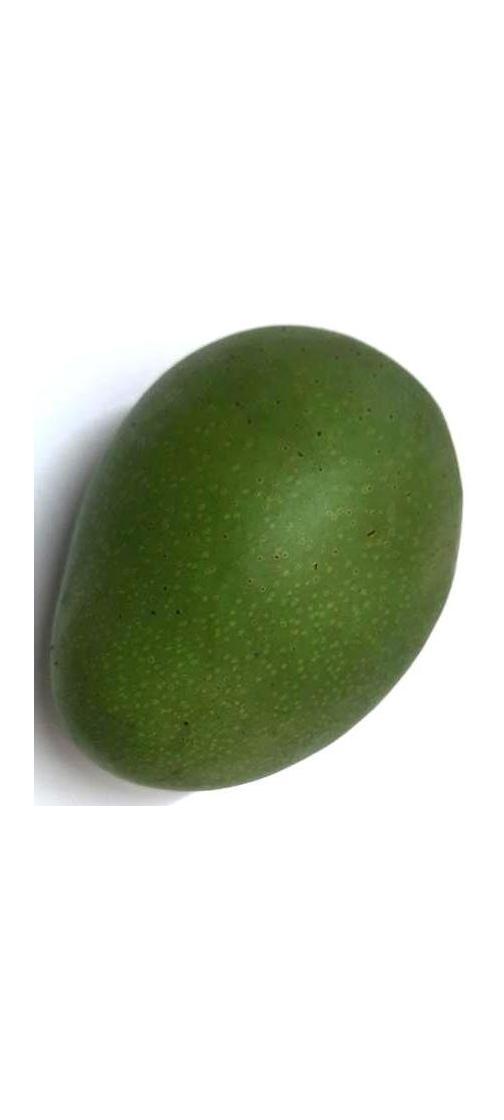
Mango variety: Ashshina Zhinuk